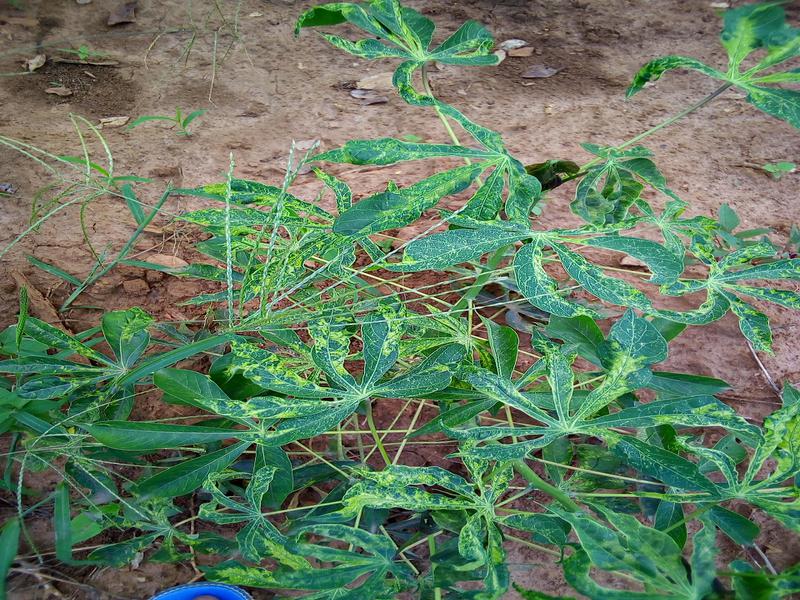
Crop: cassava
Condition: mosaic_disease